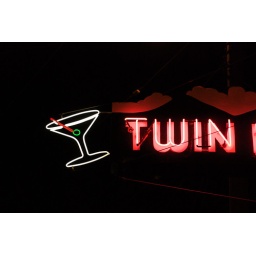
First Gay Bar in San Francisco with plate glass windows so the patrons could be seen from the sidewalk.